Locality (linguistics)

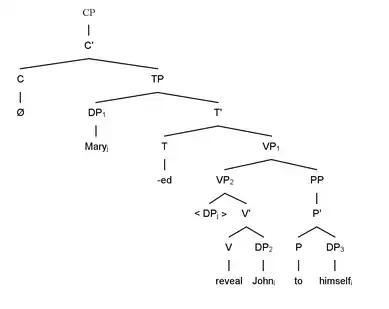
Example (2a) "Mary revealed John to himself"

Example (2a) is predicted to be grammatical by Principle A of binding theory. The anaphor, [DP himself], and antecedent, [DP John] are selected within the same local domain. TP is the smallest XP that contains the anaphor and DP subject (in this case, the subject is the antecedent). Given that the antecent, [DP John] is governed by VP, which is sister to PP, and PP is the maximal node dominating over [DP himself] the anaphor, [DP John] can therefore c-command [DP himself] As co-indexation is already established by the matching subscript letter "i", this sentence is grammatical and abides to Principle A.